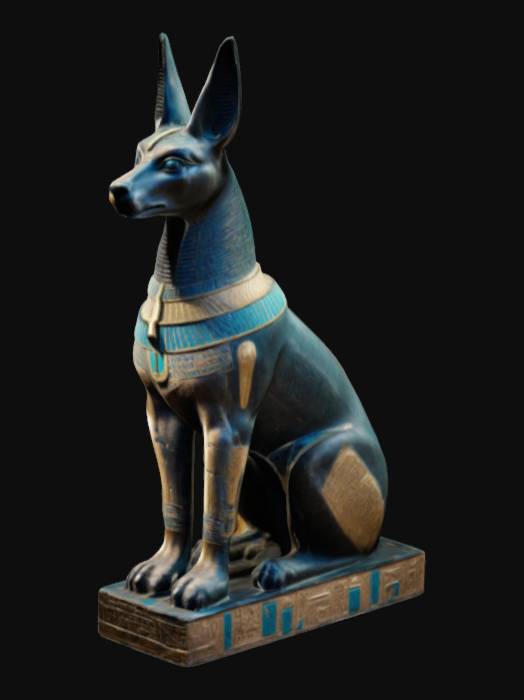
미적 점수 (1~10점): 8